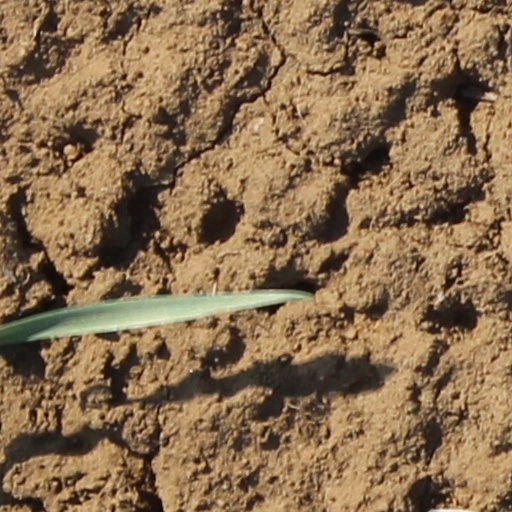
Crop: wheat